Pacific War

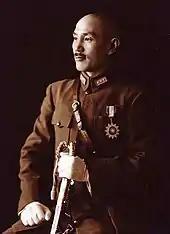
Generalissimo Chiang Kai-shek, Allied Commander-in-Chief in the China theater from 1942 to 1945

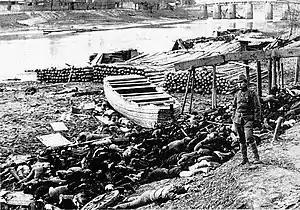
Victims of the Nanjing Massacre, where between 200,000 and 300,000 civilians and POWs were murdered by the Japanese Army

In 1931, without declaring war, Japan invaded Manchuria, seeking raw materials to fuel its growing industrial economy. By 1937, Japan controlled Manchuria and was prepared to move deeper into China. The Marco Polo Bridge Incident on 7 July 1937 provoked full-scale war between China and Japan. The Nationalist Party and the Chinese Communists suspended their civil war in order to form a nominal alliance against Japan, and the Soviet Union quickly lent support by providing large amounts of materiel to Chinese troops. In August 1937, Generalissimo Chiang Kai-shek deployed some of his best troops to defend Shanghai against some 300,000 Japanese troops attempting to seize the city, which fell to Japan after three months of fighting. The Japanese continued to push deeper into China, capturing the capital Nanjing in mid-December 1937 and committing atrocities in the Nanjing Massacre, including rape, murder and torture.